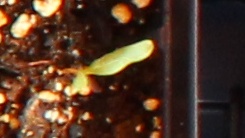
Label: Sugar beet